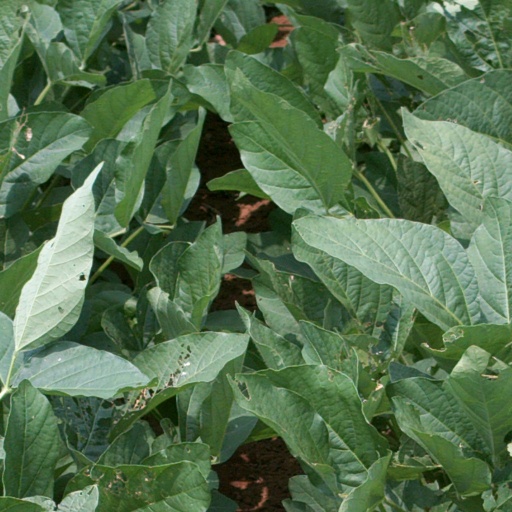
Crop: soybean